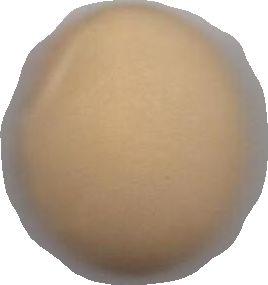
Variety: Grobogan